Huron Bay

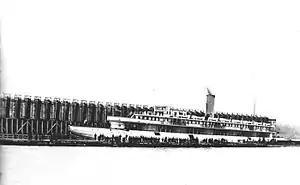
Boom times in Huron Bay (c. 1893); the ore dock at Skanee, Michigan

Huron Bay is a long, narrow bay long, located in Baraga County, Michigan, on the northern shore of the Upper Peninsula of the State of Michigan. The bay, oriented in a northeast-southwest direction, is bounded by the Huron Mountains on its east and the Abbaye Peninsula on its west.